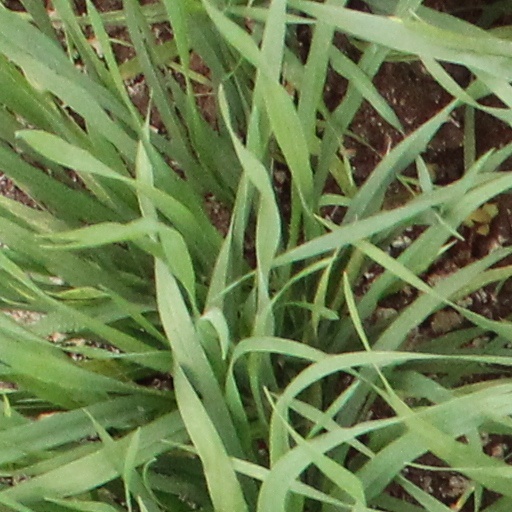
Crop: wheat